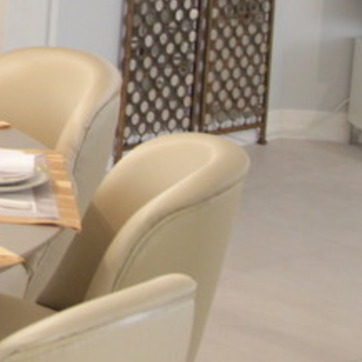
Material: leather